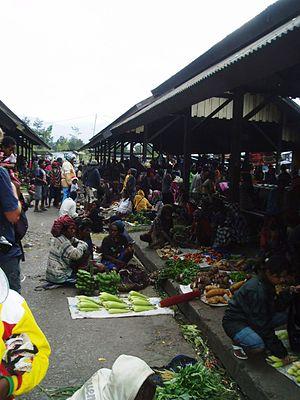
Wamena est une ville d'Indonésie en Nouvelle-Guinée occidentale. Elle est située dans la vallée de Baliem. C'est le chef-lieu du kabupaten de Jayawijaya dans la province de Papouasie.